White Star Line

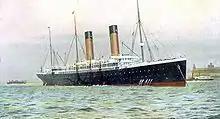
"Oceanic" of 1899 (17,272 GRT)

In the early months of 1897, while "Cymric" was still under construction at Harland & Wolff, it became clear to Thomas Ismay and other company officials that a new addition to the North Atlantic fleet was needed, as White Star's fleet was starting to lag behind those of their competitors, such as Cunard and Norddeutscher Lloyd. By this point, the only remaining ship of the original "Oceanic" class of liners was "Adriatic", which had been in service for 25 years and was starting to show her age. "Britannic" and "Germanic" were equally outdated, and with advancements in shipbuilding during the 1890s, "Teutonic" and "Majestic" had been eclipsed by several newer vessels, most recently by Norddeutscher Lloyd's . In response, Ismay and his partners at Harland & Wolff set out to design two new liners for the North Atlantic run which would, in a fashion similar to how "Teutonic" and "Majestic" had done, go down in shipbuilding history.